Zilog Z8000

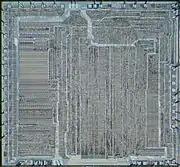
Die of Zilog Z8002

Like the Z80, the Z8000 includes a system to automatically refresh dynamic RAM. In most systems this is normally handled by the video display controller or external logic. This was implemented via a separate Refresh Counter (RC) register that held the currently updating page of memory. The feature is turned on by setting the most significant bit of the RC, bit 15, to 1. The following six bits, 14 through 9 are a rate, measured in terms of every 4th clock cycle. With a standard 4 MHz clock, that allows the refresh to be called every 1 to 64 microseconds. The remaining 8 bits select a row in memory to refresh.